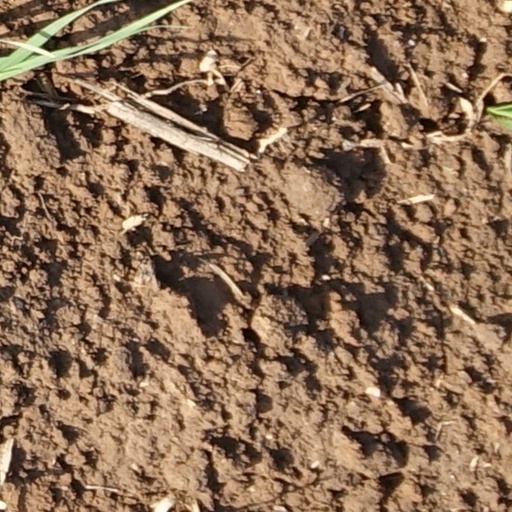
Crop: wheat